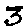
Label: 3